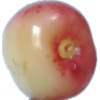
Label: Cherry Rainier 1